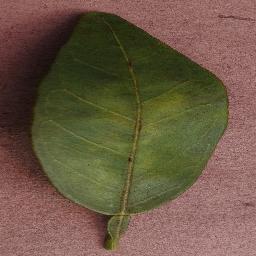
Label: Orange___Haunglongbing_(Citrus_greening)